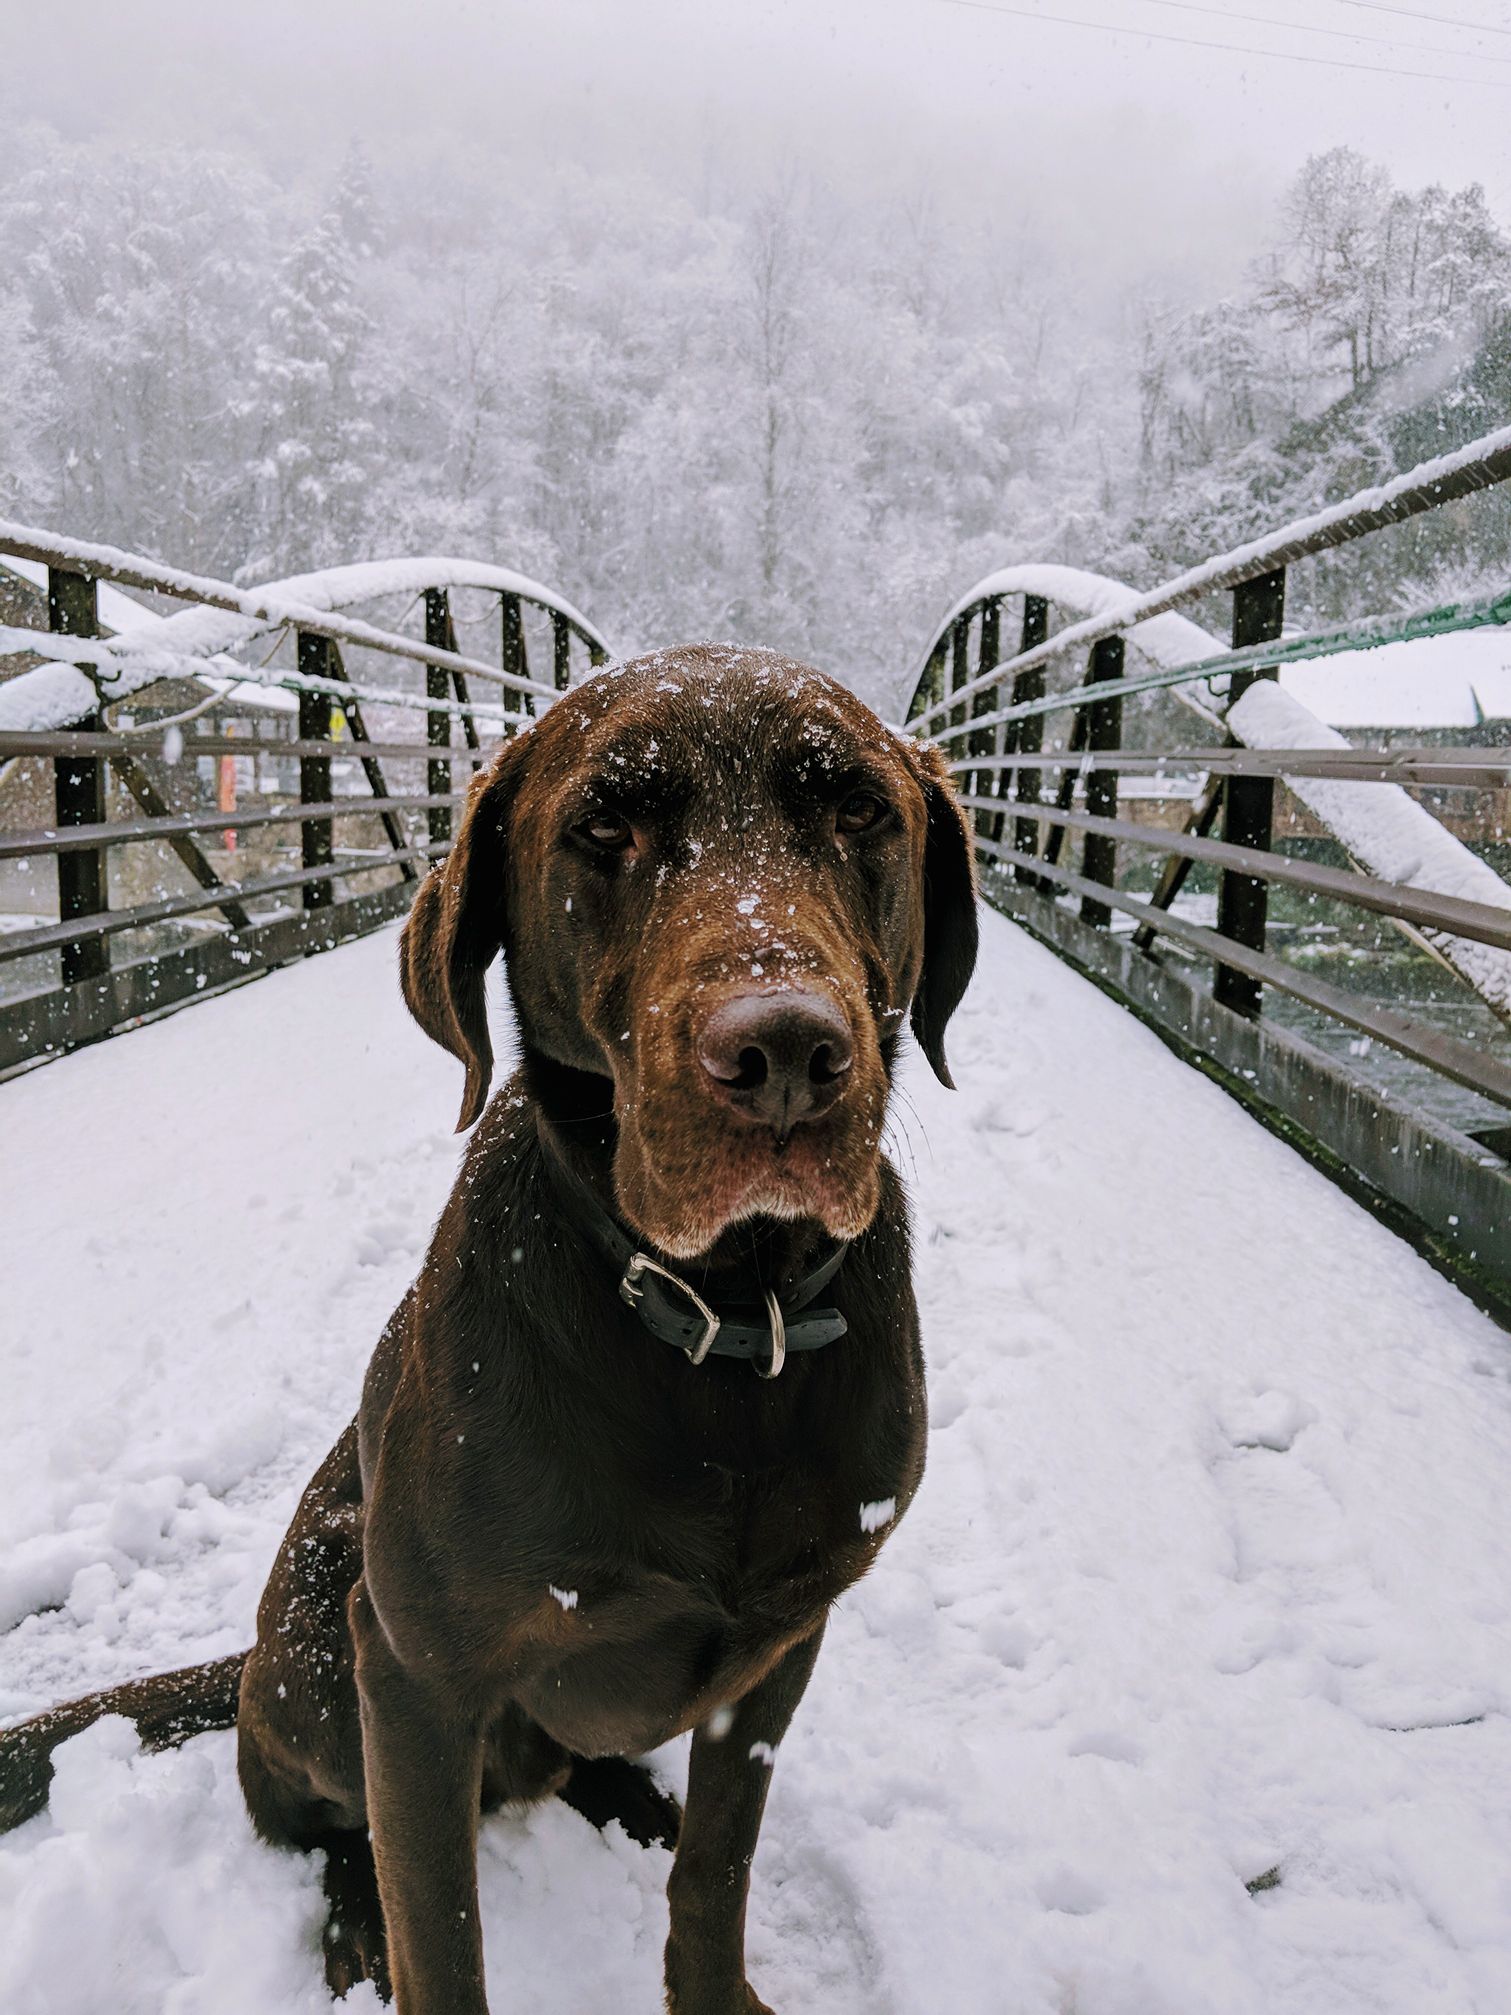
dog, snow, chocolate lab, bridge, dog like mammal, dog breed, winter, snout, labrador retriever, plott hound, hunting dog, sporting group, freezing